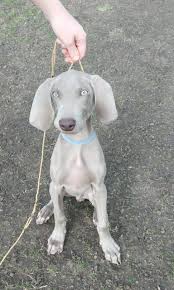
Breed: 235-n000096-Weimaraner